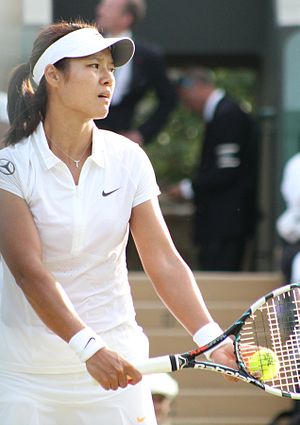
Li Na
Li Na ved Wimbledon 2013
Li Na
Li Na er en tidligere professionel tennisspiller fra Kina, der som bedst nåede en verdensranglisteplacering som nr. 2 på WTA Tour. Li vandt ni WTA-titler i sin karriere, herunder to grand slam-titler – ved French Open 2011 og Australian Open 2014.